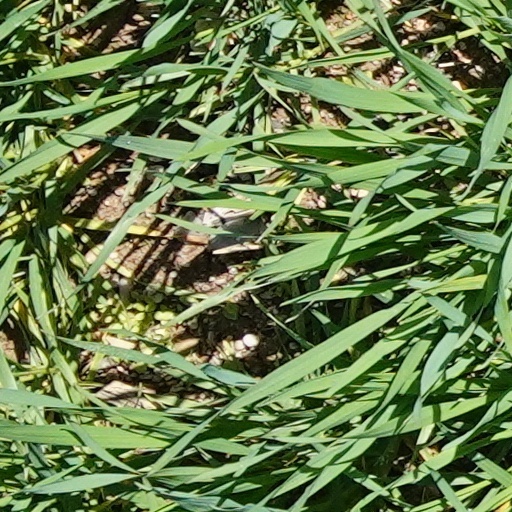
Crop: wheat